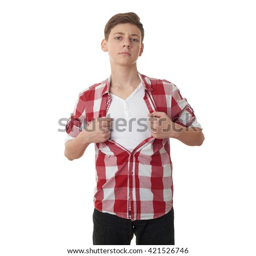
cute teenager boy acting like a super hero and tearing his red checkered shirt off over white isolated background , half body